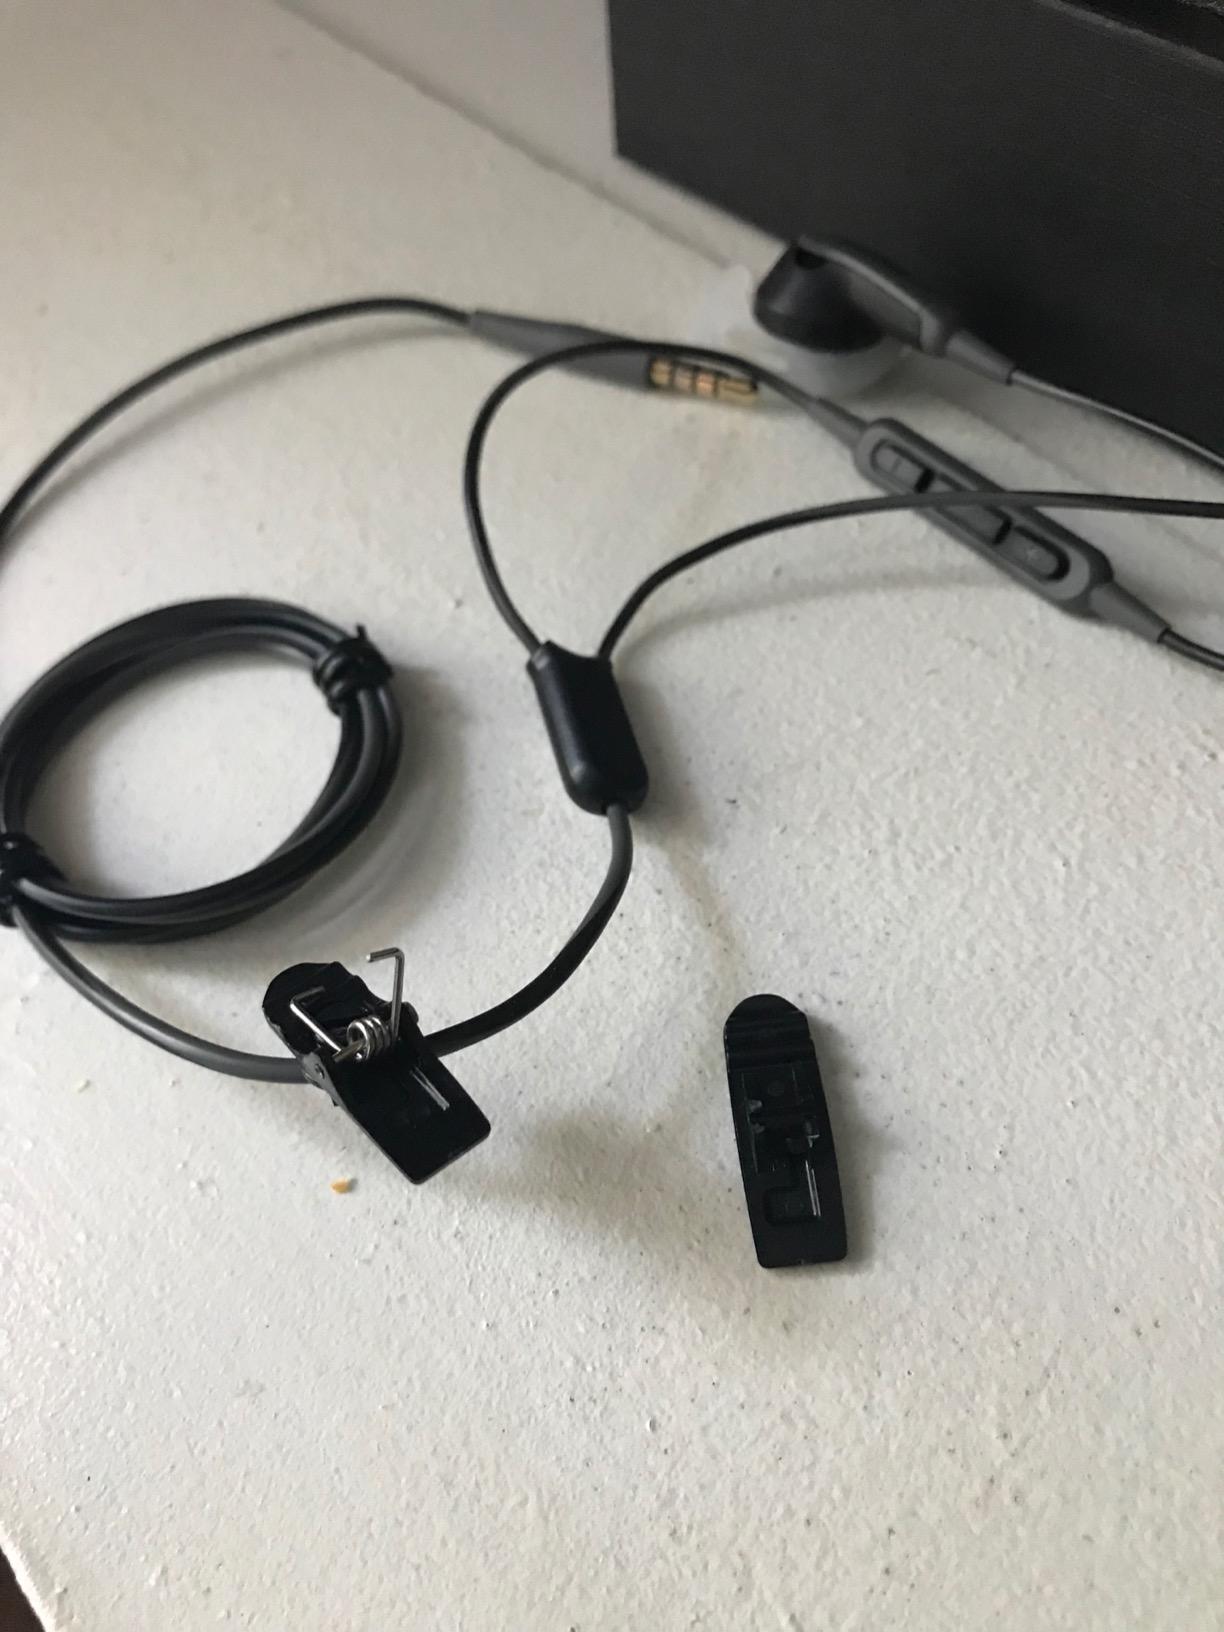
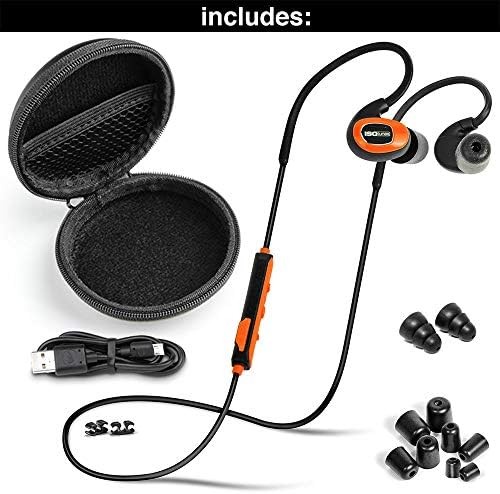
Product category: headphones
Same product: no